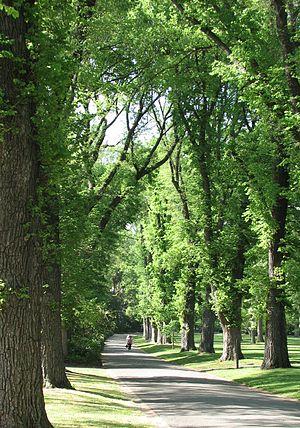
Melbourne est la capitale de l'État du Victoria, en Australie. Deuxième agglomération urbaine du pays après Sydney, le « Grand Melbourne » compte 4 440 300 habitants au recensement officiel de 2014. La ville est située sur la baie de Port Phillip, laquelle ouvre sur le détroit de Bass. Ses habitants sont les Melbourniens. Melbourne est un important centre commercial, industriel et culturel. La ville est souvent qualifiée de capitale « sportive et culturelle » de l'Australie, car elle abrite de nombreuses manifestations et institutions culturelles et sportives parmi les plus importantes du pays.
Les ormes sont des arbres du genre Ulmus, famille des Ulmaceae ou Ulmacées atteignant une trentaine de mètres. L'orme est un arbre de haute futaie, et fournit un excellent bois d'œuvre, pratiquement comparable au bois de chêne. Il a pratiquement disparu d'Europe occidentale en raison de la graphiose. Le développement de cultivars résistants fait l'objet de recherches intenses depuis les années 1960.